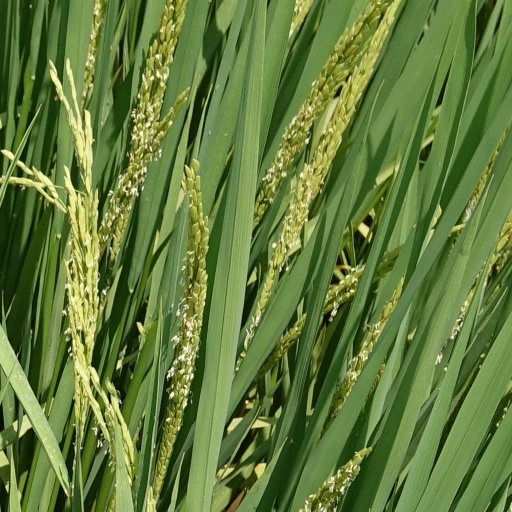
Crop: rice